Edward Flatau

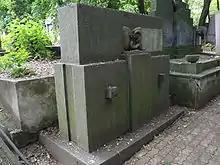
Grave of Edward Flatau in Warsaw

In January 1932, he diagnosed himself with a brain tumor. He kept notes about his illness, but they were lost during the war. He died five months later, and he is buried at the Jewish Cemetery in Warsaw (section 10, row 2).